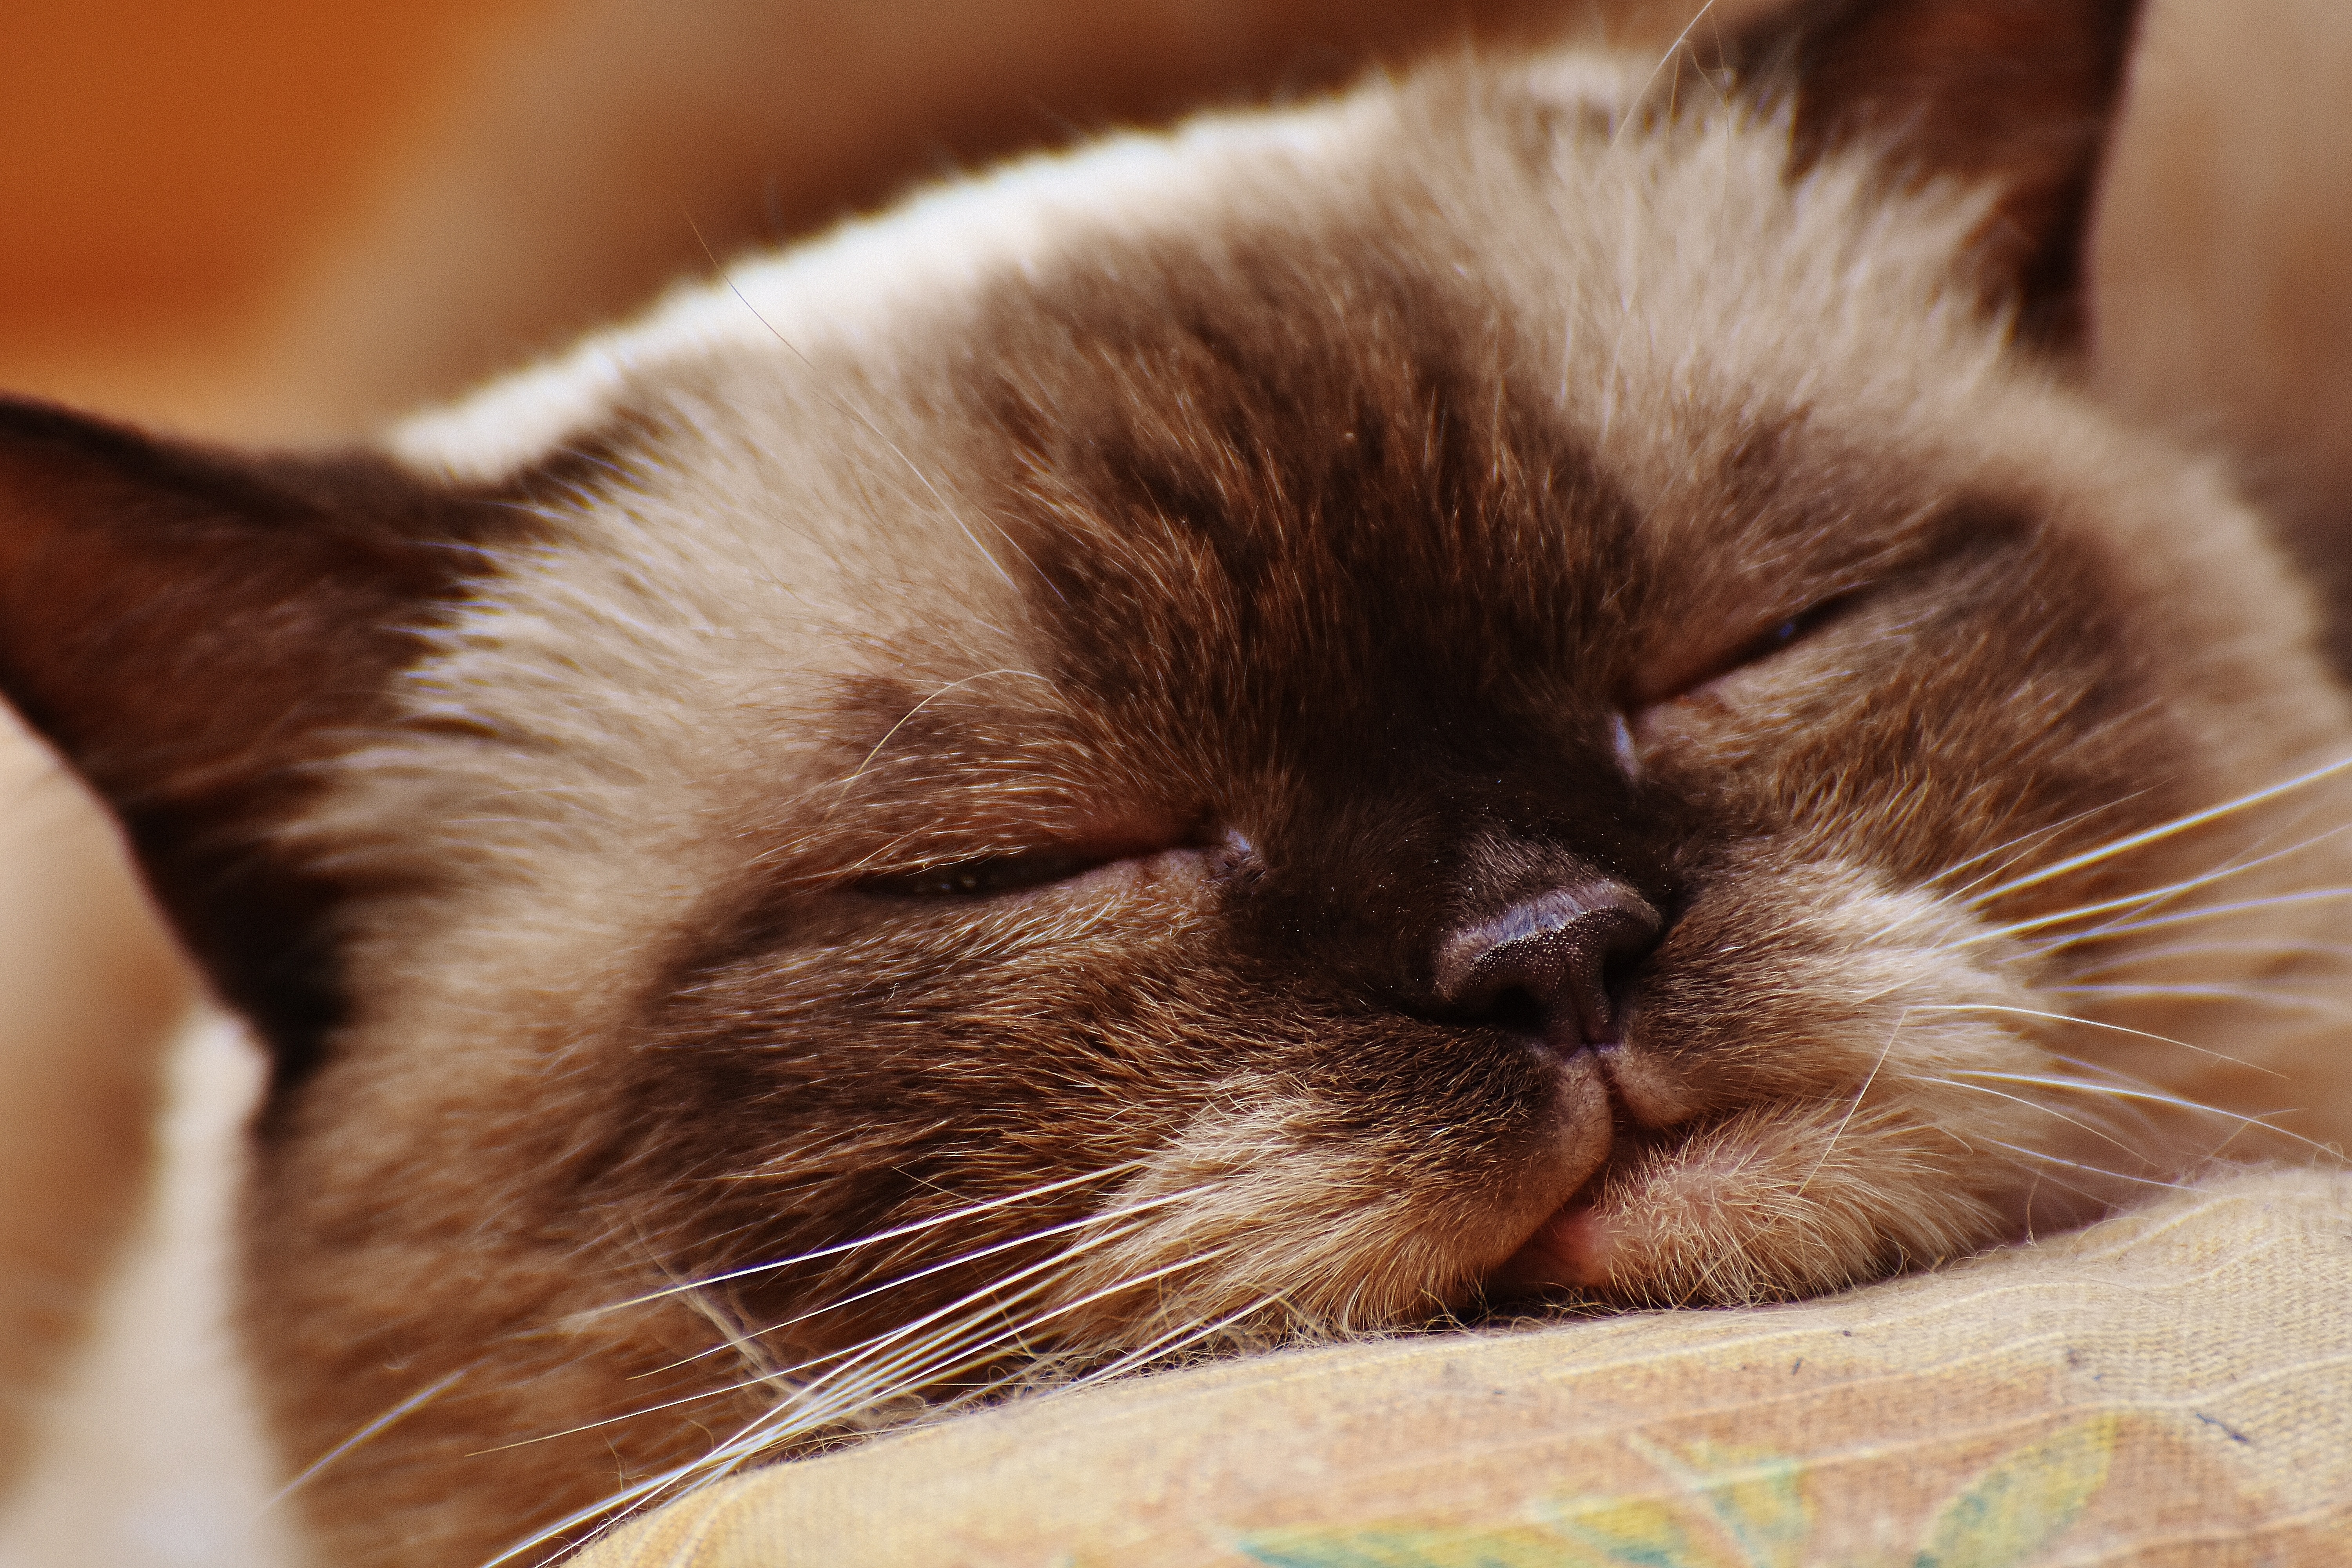
sweet, cute, fur, kitten, cat, brown, mammal, blue eye, close up, thoroughbred, nose, whiskers, relaxation, snout, beige, vertebrate, mieze, relaxed, british shorthair, concerns, small to medium sized cats, cat like mammal, domestic short haired cat